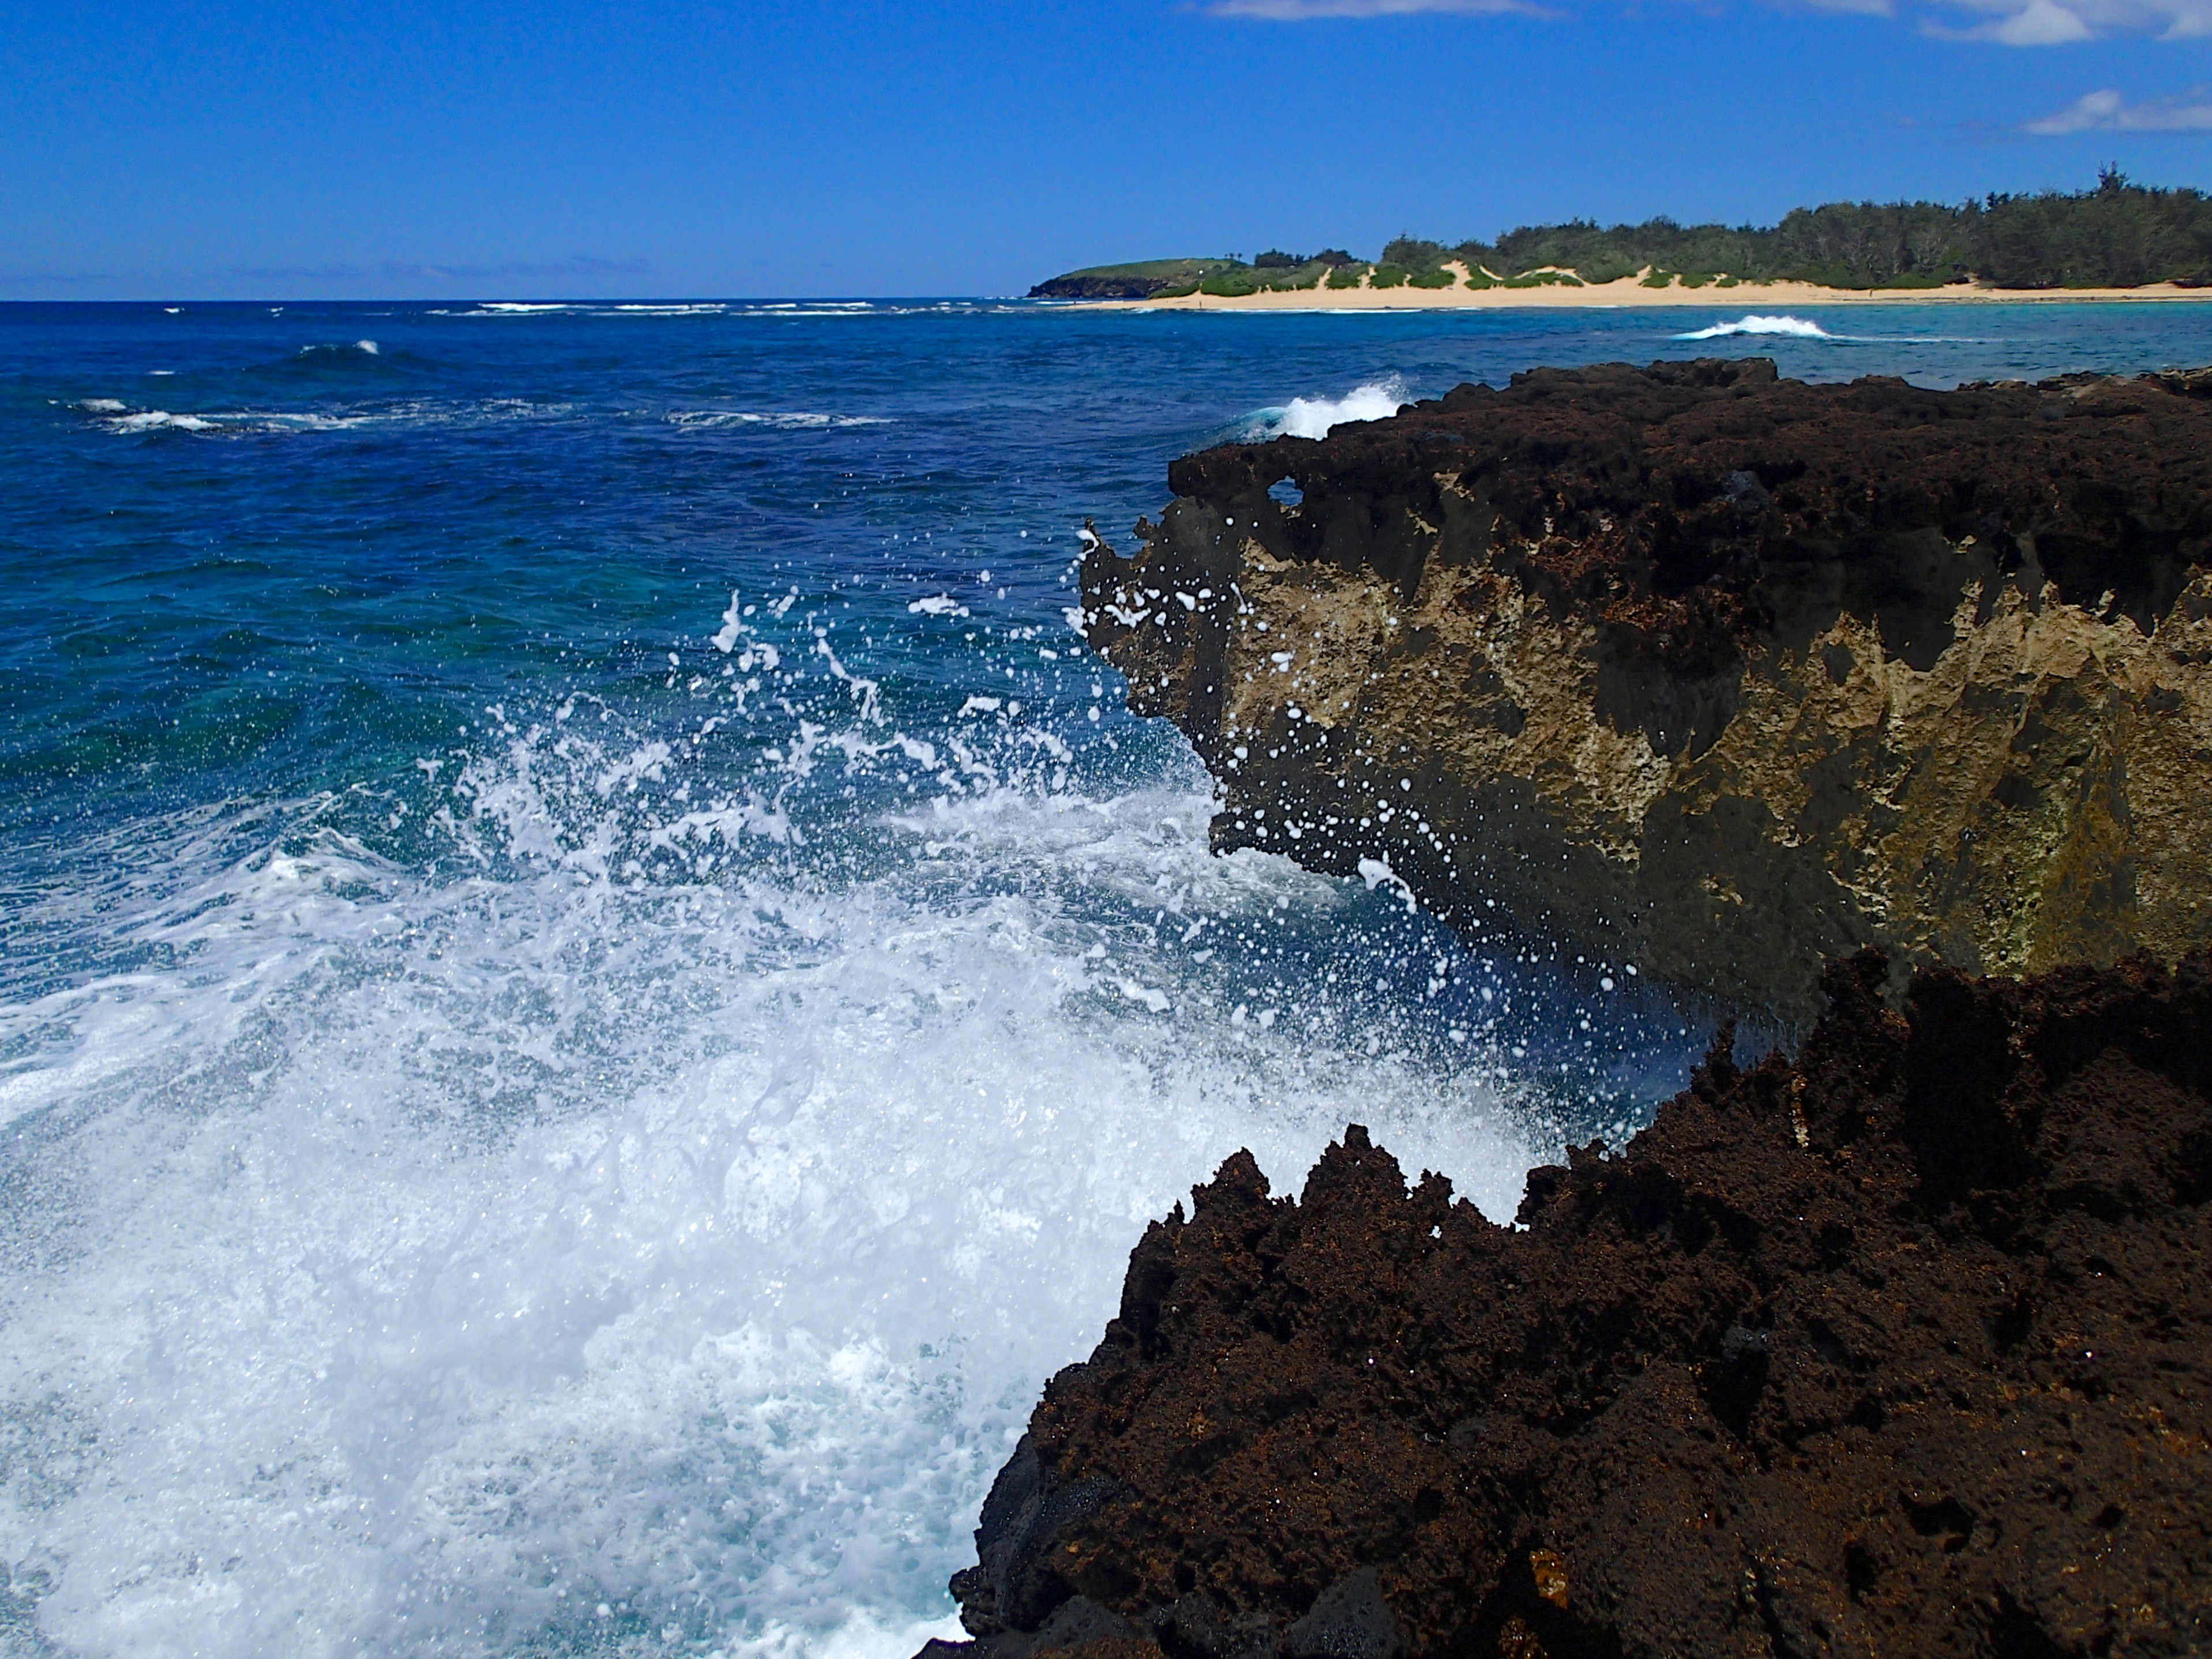
beach, sea, coast, water, rock, ocean, horizon, shore, wave, cliff, cove, bay, terrain, body of water, cape, wind wave